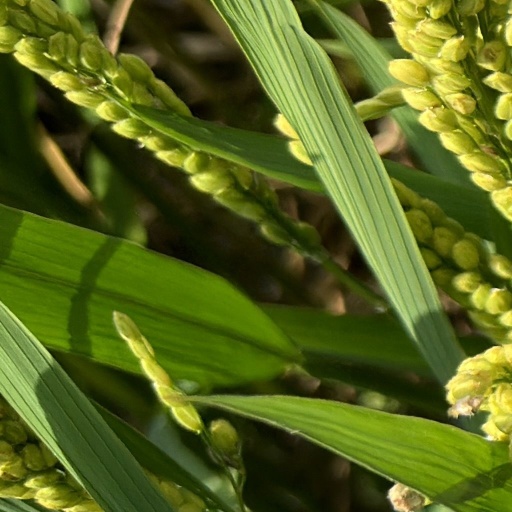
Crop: rice